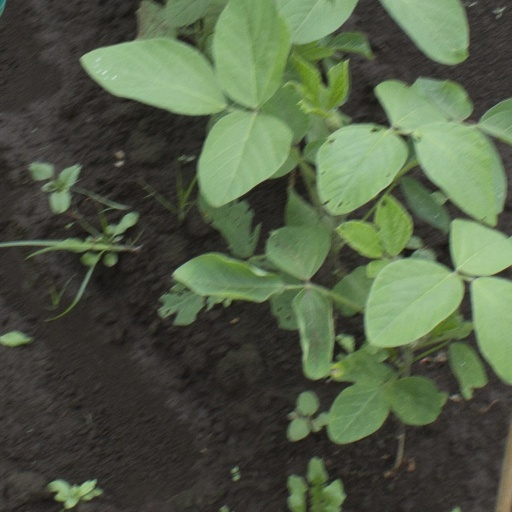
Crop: soybean